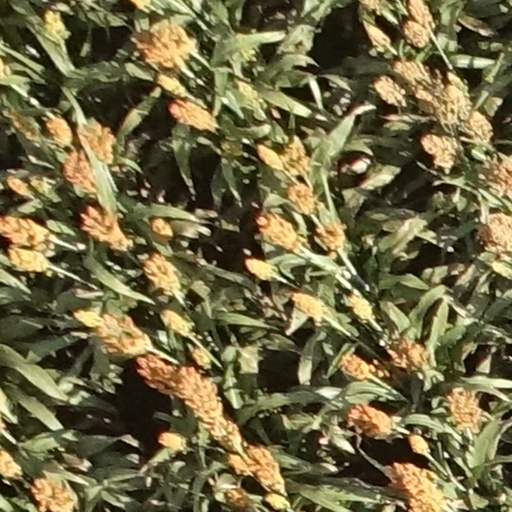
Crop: sorghum